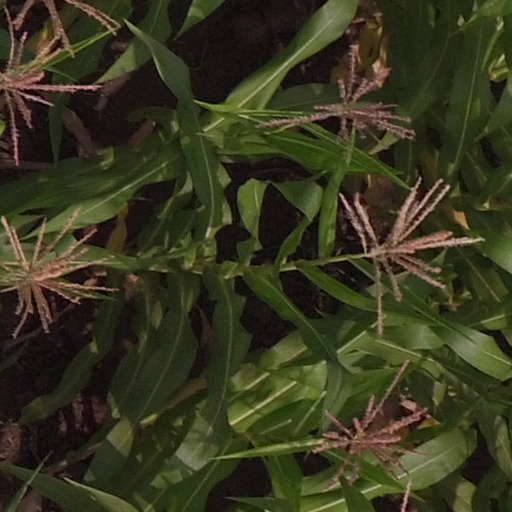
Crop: maize; corn